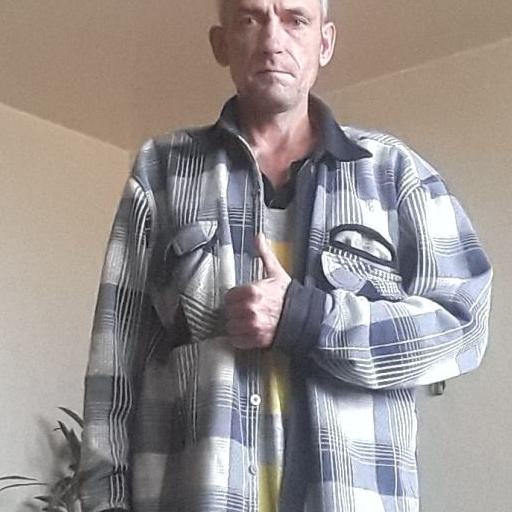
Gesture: like